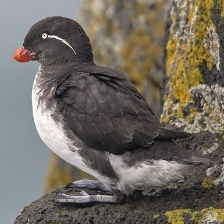
Species: PARAKETT  AUKLET
Scientific name: AETHIA PSITTACULA